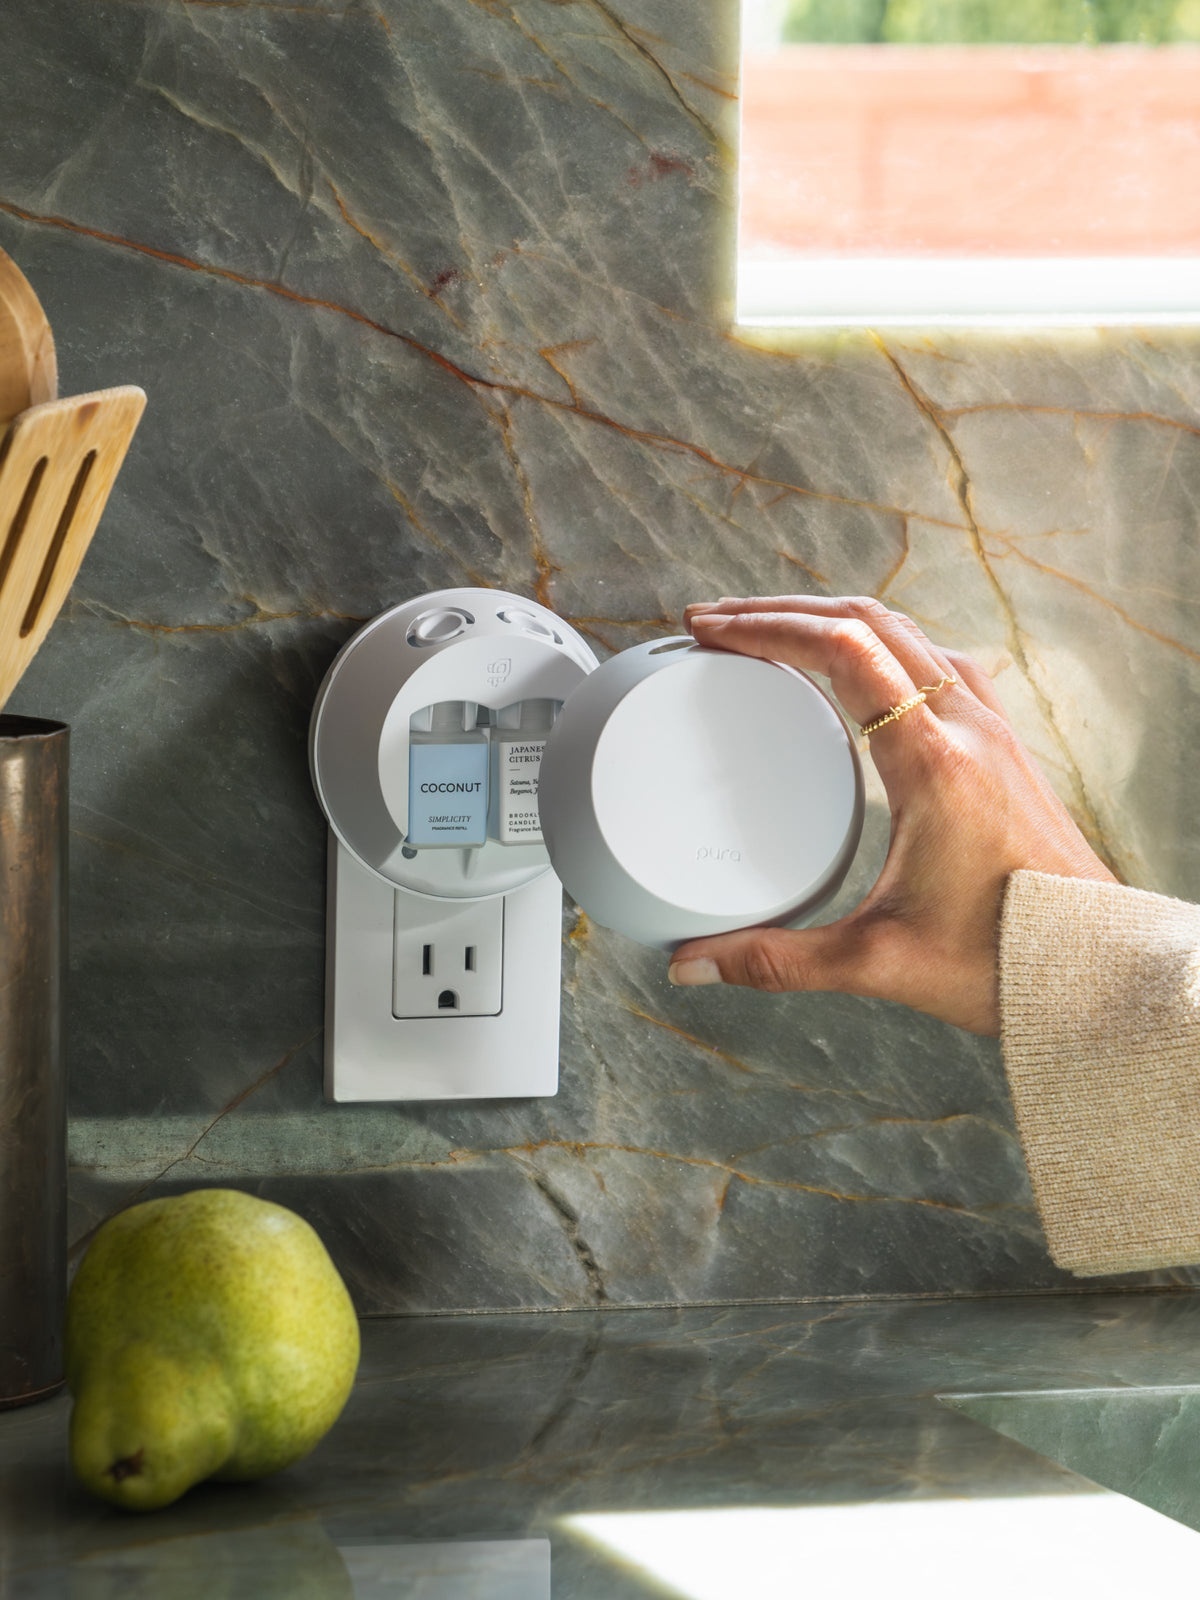
Pura Device V4 with Individual Device Box
Brand: Pura
New smart vials and Puralast technology work together to efficiently fill your space with your desired intensity, making fragrances last up to 120 hours.
Category: Home & Garden > Decor > Home Fragrance Accessories > Fragrance Diffusers > Plug-In Diffusers